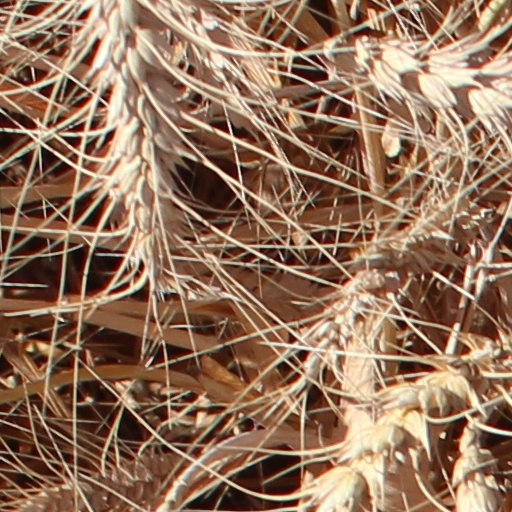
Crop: wheat